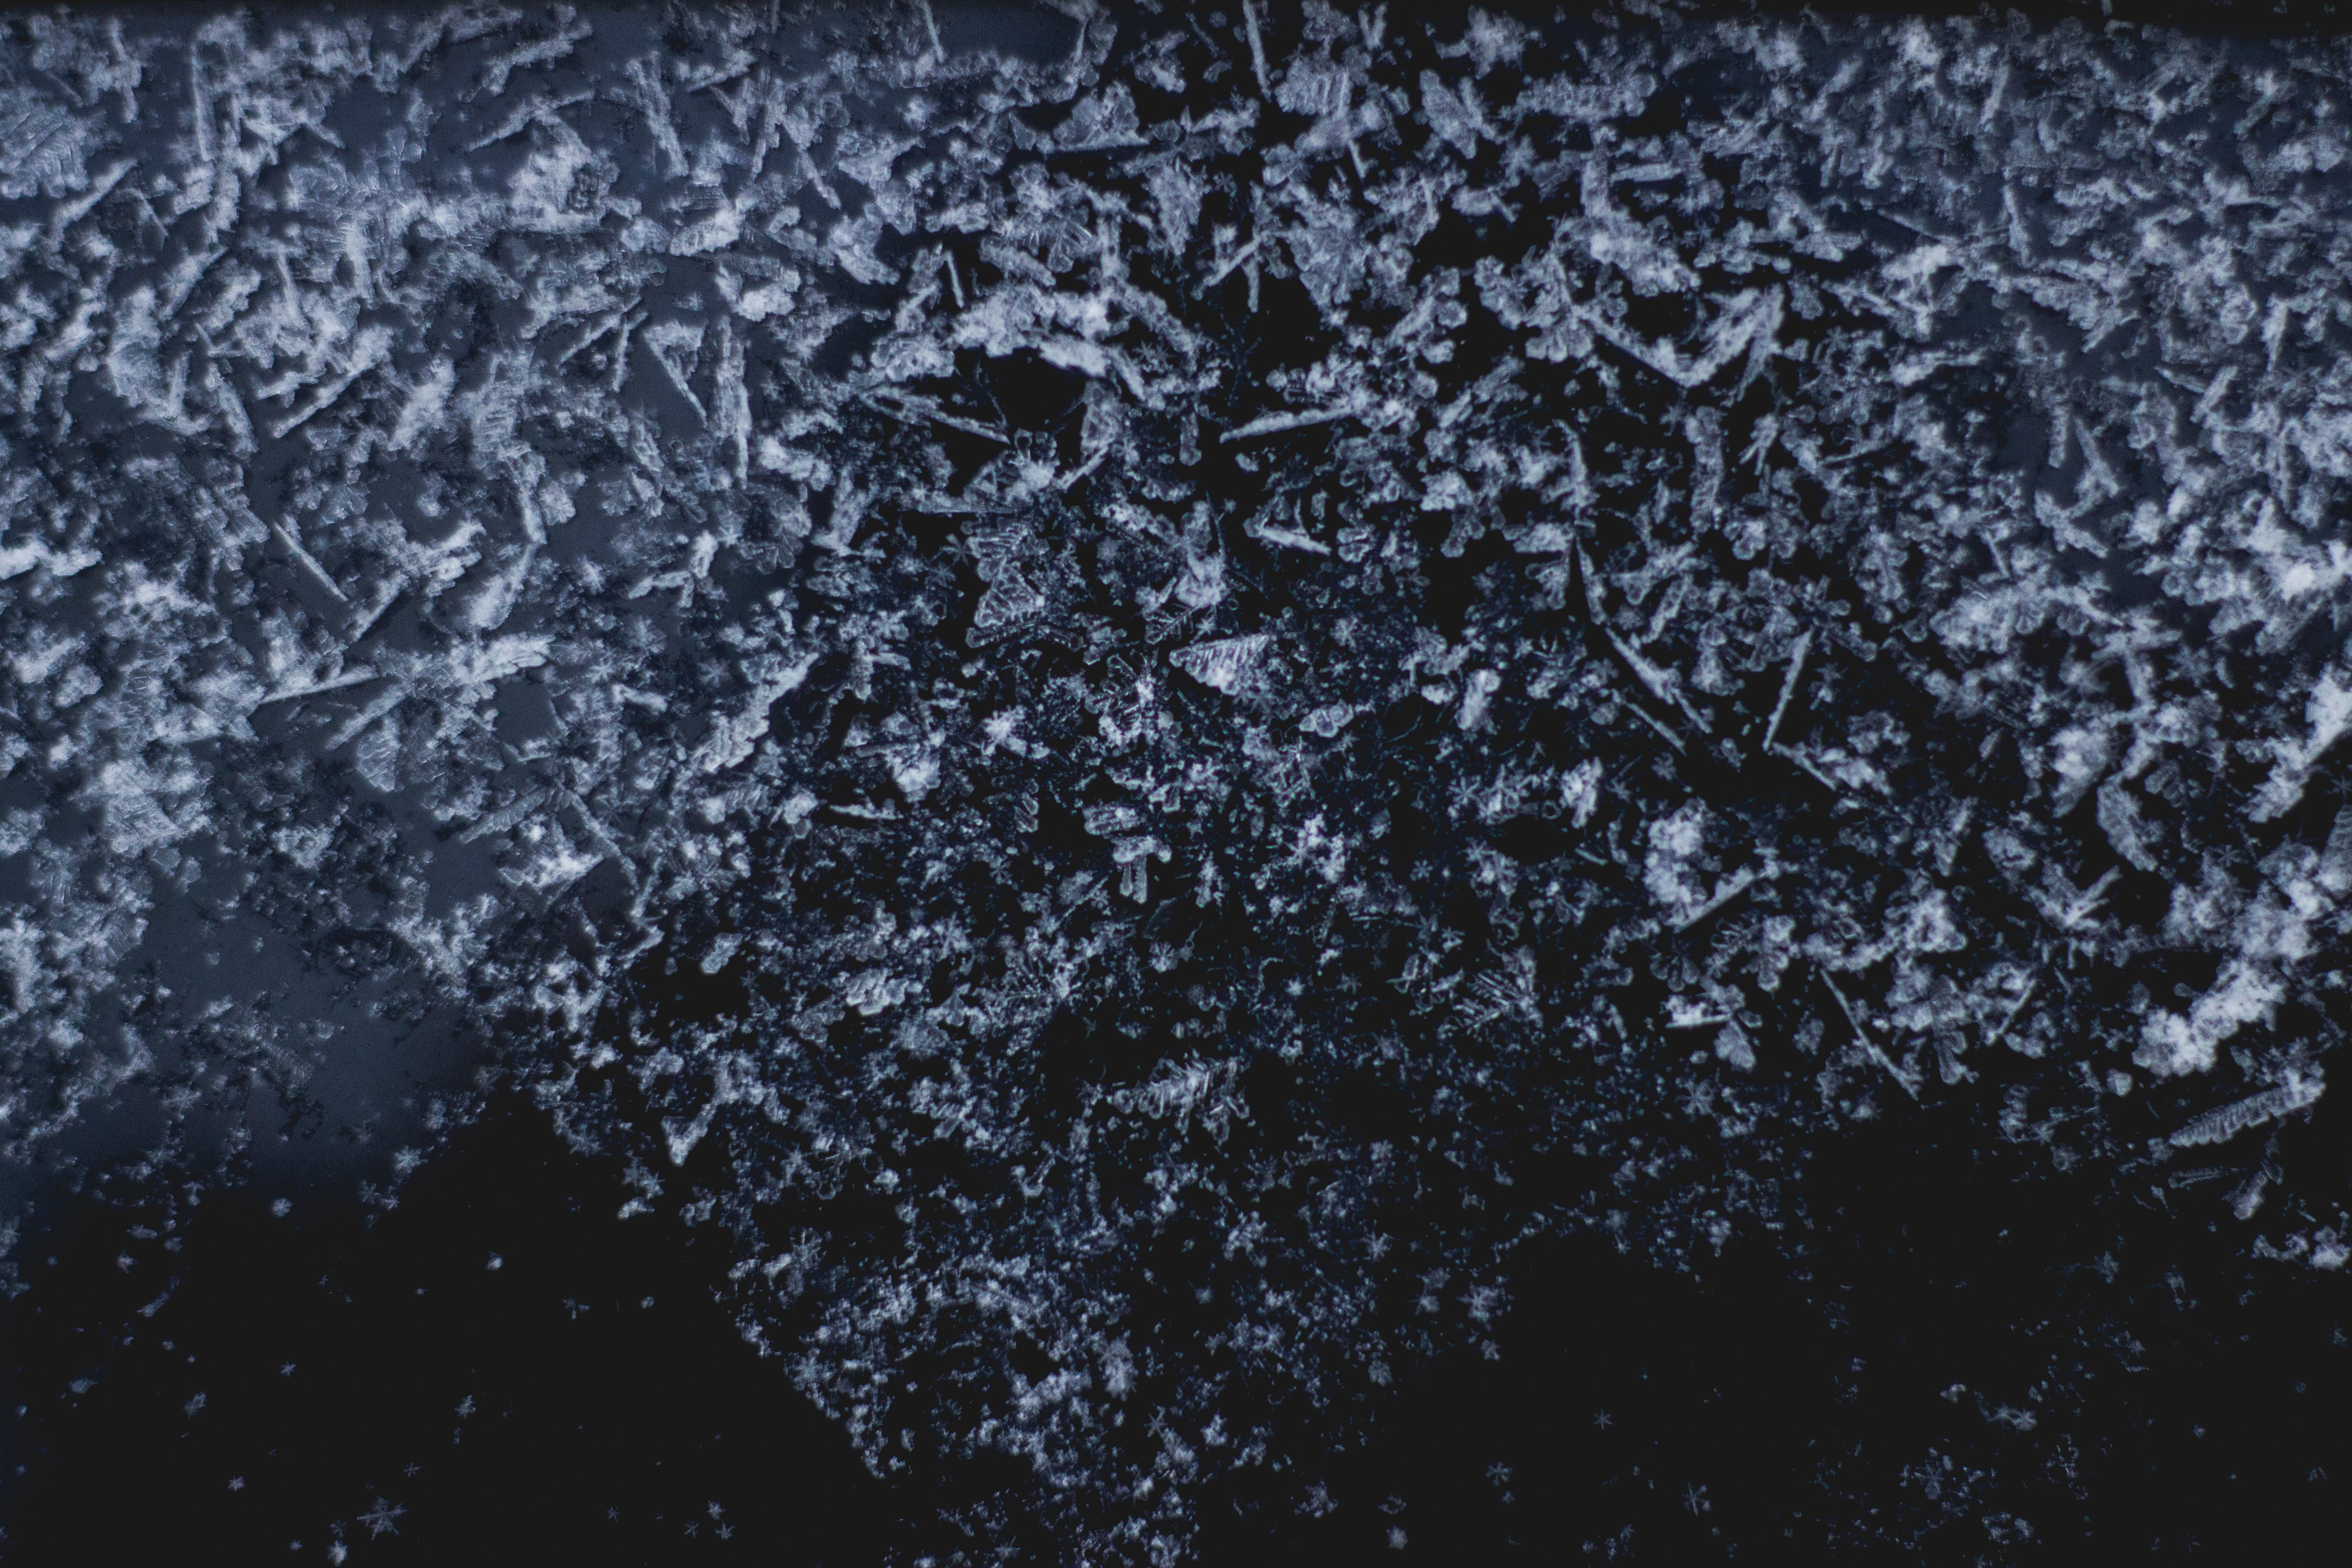
snow, black and white, texture, frost, asphalt, ice, line, weather, black, monochrome, freezing, monochrome photography